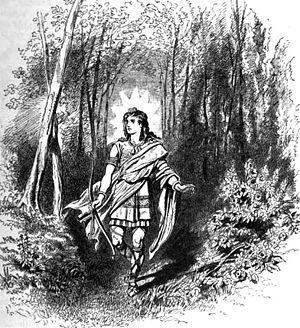
Dans la mythologie nordique, Vali, aussi appelé Ali, est un dieu Ase mentionné dans les Eddas. Il est le fils d'Odin et de Rind, et il est engendré pour venger la mort du dieu Baldr tué par Hodr, lui même envoûté par Loki. Il ne se lave pas, ni ne se coiffe avant d'avoir accompli cette tâche. Vali fait partie du faible nombre de dieux qui survivent à la bataille prophétique du Ragnarök. Dans la Geste des Danois, œuvre évhémériste du XIIᵉ siècle, il est présenté comme un homme, guerrier qui porte le nom de Bous.